Junius (writer)

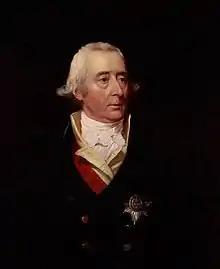
A portrait of Sir Philip Francis, a possible identity of Junius

Junius was the pseudonym of an anonymous British writer who contributed a series of letters to the "Public Advertiser", a London-based political newspaper run by Henry Sampson Woodfall, from 21 January 1769 to 21 January 1772. The signature had been already used, apparently by the same writer, in a letter written on 21 November 1768. These works, along with numerous other personal letters, were included in his "Letters of Junius" collection that was published in 1772.